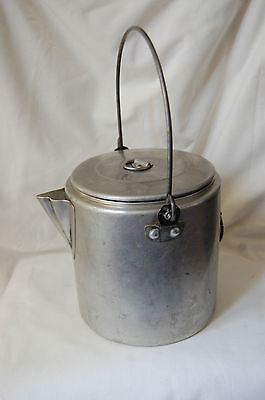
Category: kettle